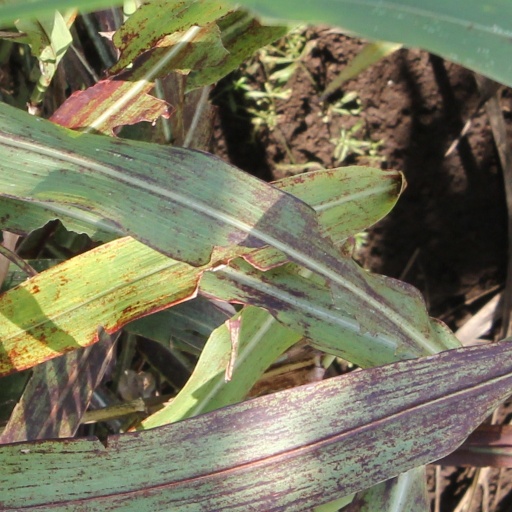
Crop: sorghum